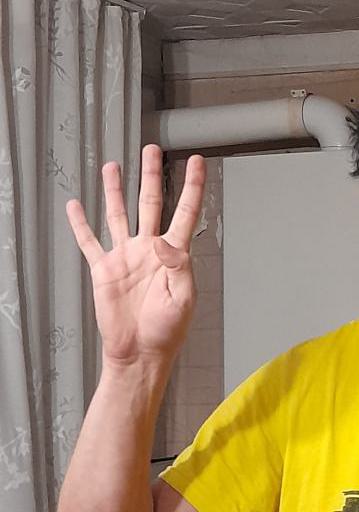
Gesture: four